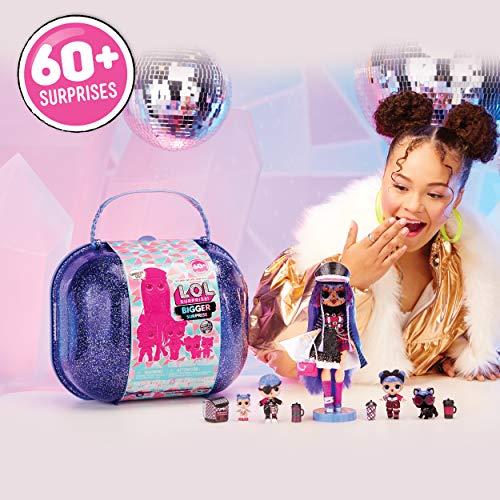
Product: L.O.L. Surprise! Winter Disco Bigger Surprise includes O.M.G. Fashion Doll (Amazon Exclusive)
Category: Toys & Games | Dolls & Accessories
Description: Outrageous millennial girls fashion doll with stunning features, beautiful hair and fierce fashions.
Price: $89.99
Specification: ProductDimensions:13.8x15.8x13.5inches|ItemWeight:2.2pounds|ShippingWeight:3.9pounds(Viewshippingratesandpolicies)|ASIN:B07R7XGBQ5|Itemmodelnumber:421627|Manufacturerrecommendedage:5-8years